Theology of Pope Francis

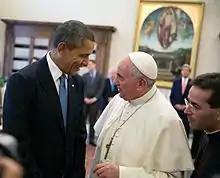
Pope Francis with the US President Barack Obama

Francis' critique of capitalism is consistent with that of Pope John Paul II in "Centesimus annus". Francis, from the start of his papacy, has attacked the harm done to the poor by what he calls the sin of market speculation. Back in Buenos Aires, he was known as the "slum bishop" because of his frequent visits to shantytowns. Since becoming pope, Francis has stated that his church should be closer to the poor and has thus been attacking the global economic system based on "a god of money". He also told the United Nations leaders that the organization's future sustainable development goals should stress the "structural causes of poverty and hunger".